Cultural effects of the Western African Ebola virus epidemic

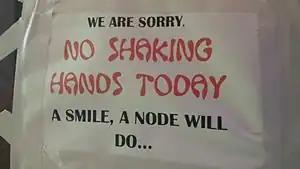
A sign in a Monrovia radio station advising people not to shake hands, as Ebola can be spread through physical contact via body fluids

The Ebola virus epidemic in West Africa has had a large effect on the culture of most of the West African countries. In most instances, the effect is a rather negative one as it has disrupted many Africans’ traditional norms and practices. For instance, many West African communities rely on traditional healers and witch doctors, who use herbal remedies, massage, chant and witchcraft to cure just about any ailment. Therefore, it is difficult for West Africans to adapt to foreign medical practices. Specifically, West African resistance to Western medicine is prominent in the region, which calls for severe distrust of Western and modern medical personnel and practices.